Sir Charles Henry, 1st Baronet

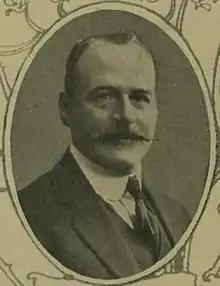
Charles Solomon Henry

Sir Charles Solomon Henry, 1st Baronet (28 January 1860 – 27 December 1919) was an Australian merchant and businessman who lived mostly in Britain and sat as a Liberal Member of Parliament (MP) in the House of Commons from 1906 until his death.